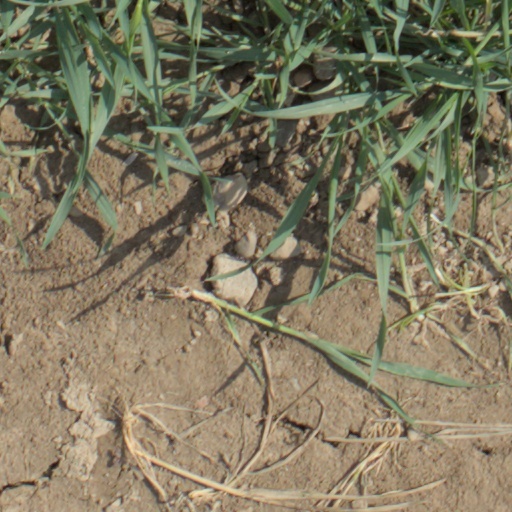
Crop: wheat